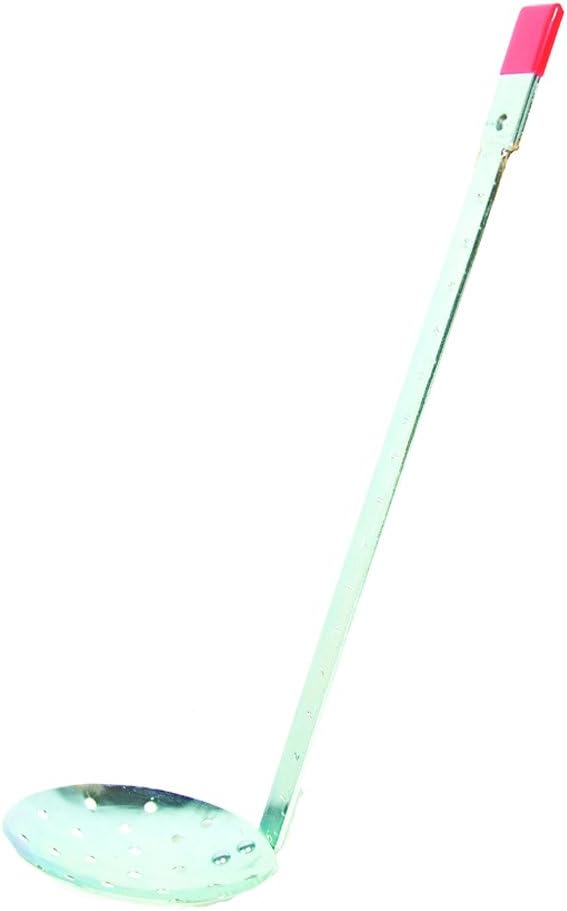
Eagle Claw Lazer 2X Treble KAHLE, Silver, 20"" b (ICSKDX)
Category: Sports & Outdoors
Chipper Ice Skimmer. 20" Handle. Chipper Ice Skimmer. 20" Handle. Chipper Ice Skimmer. 20" Handle. Chipper Ice Skimmer. 20" Handle.
Features: Package quantity: 1 | Product Type: FISHING EQUIPMENT | Country of Origin: China | Package weight: 1.5 lb